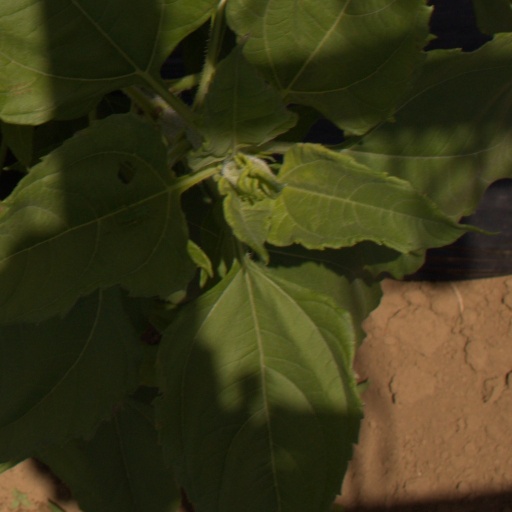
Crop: Jerusalem artichoke